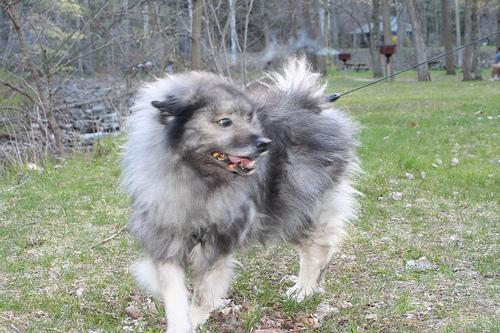
Breed: keeshond